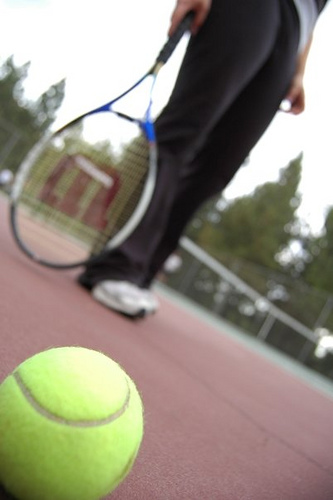
một vận động viên tennis đang cầm vợt và đứng cạnh quả bóng tennis